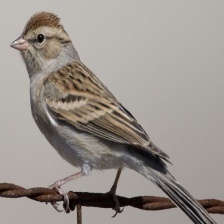
Species: CHIPPING SPARROW
Scientific name: SPIZELLA PASSERINA